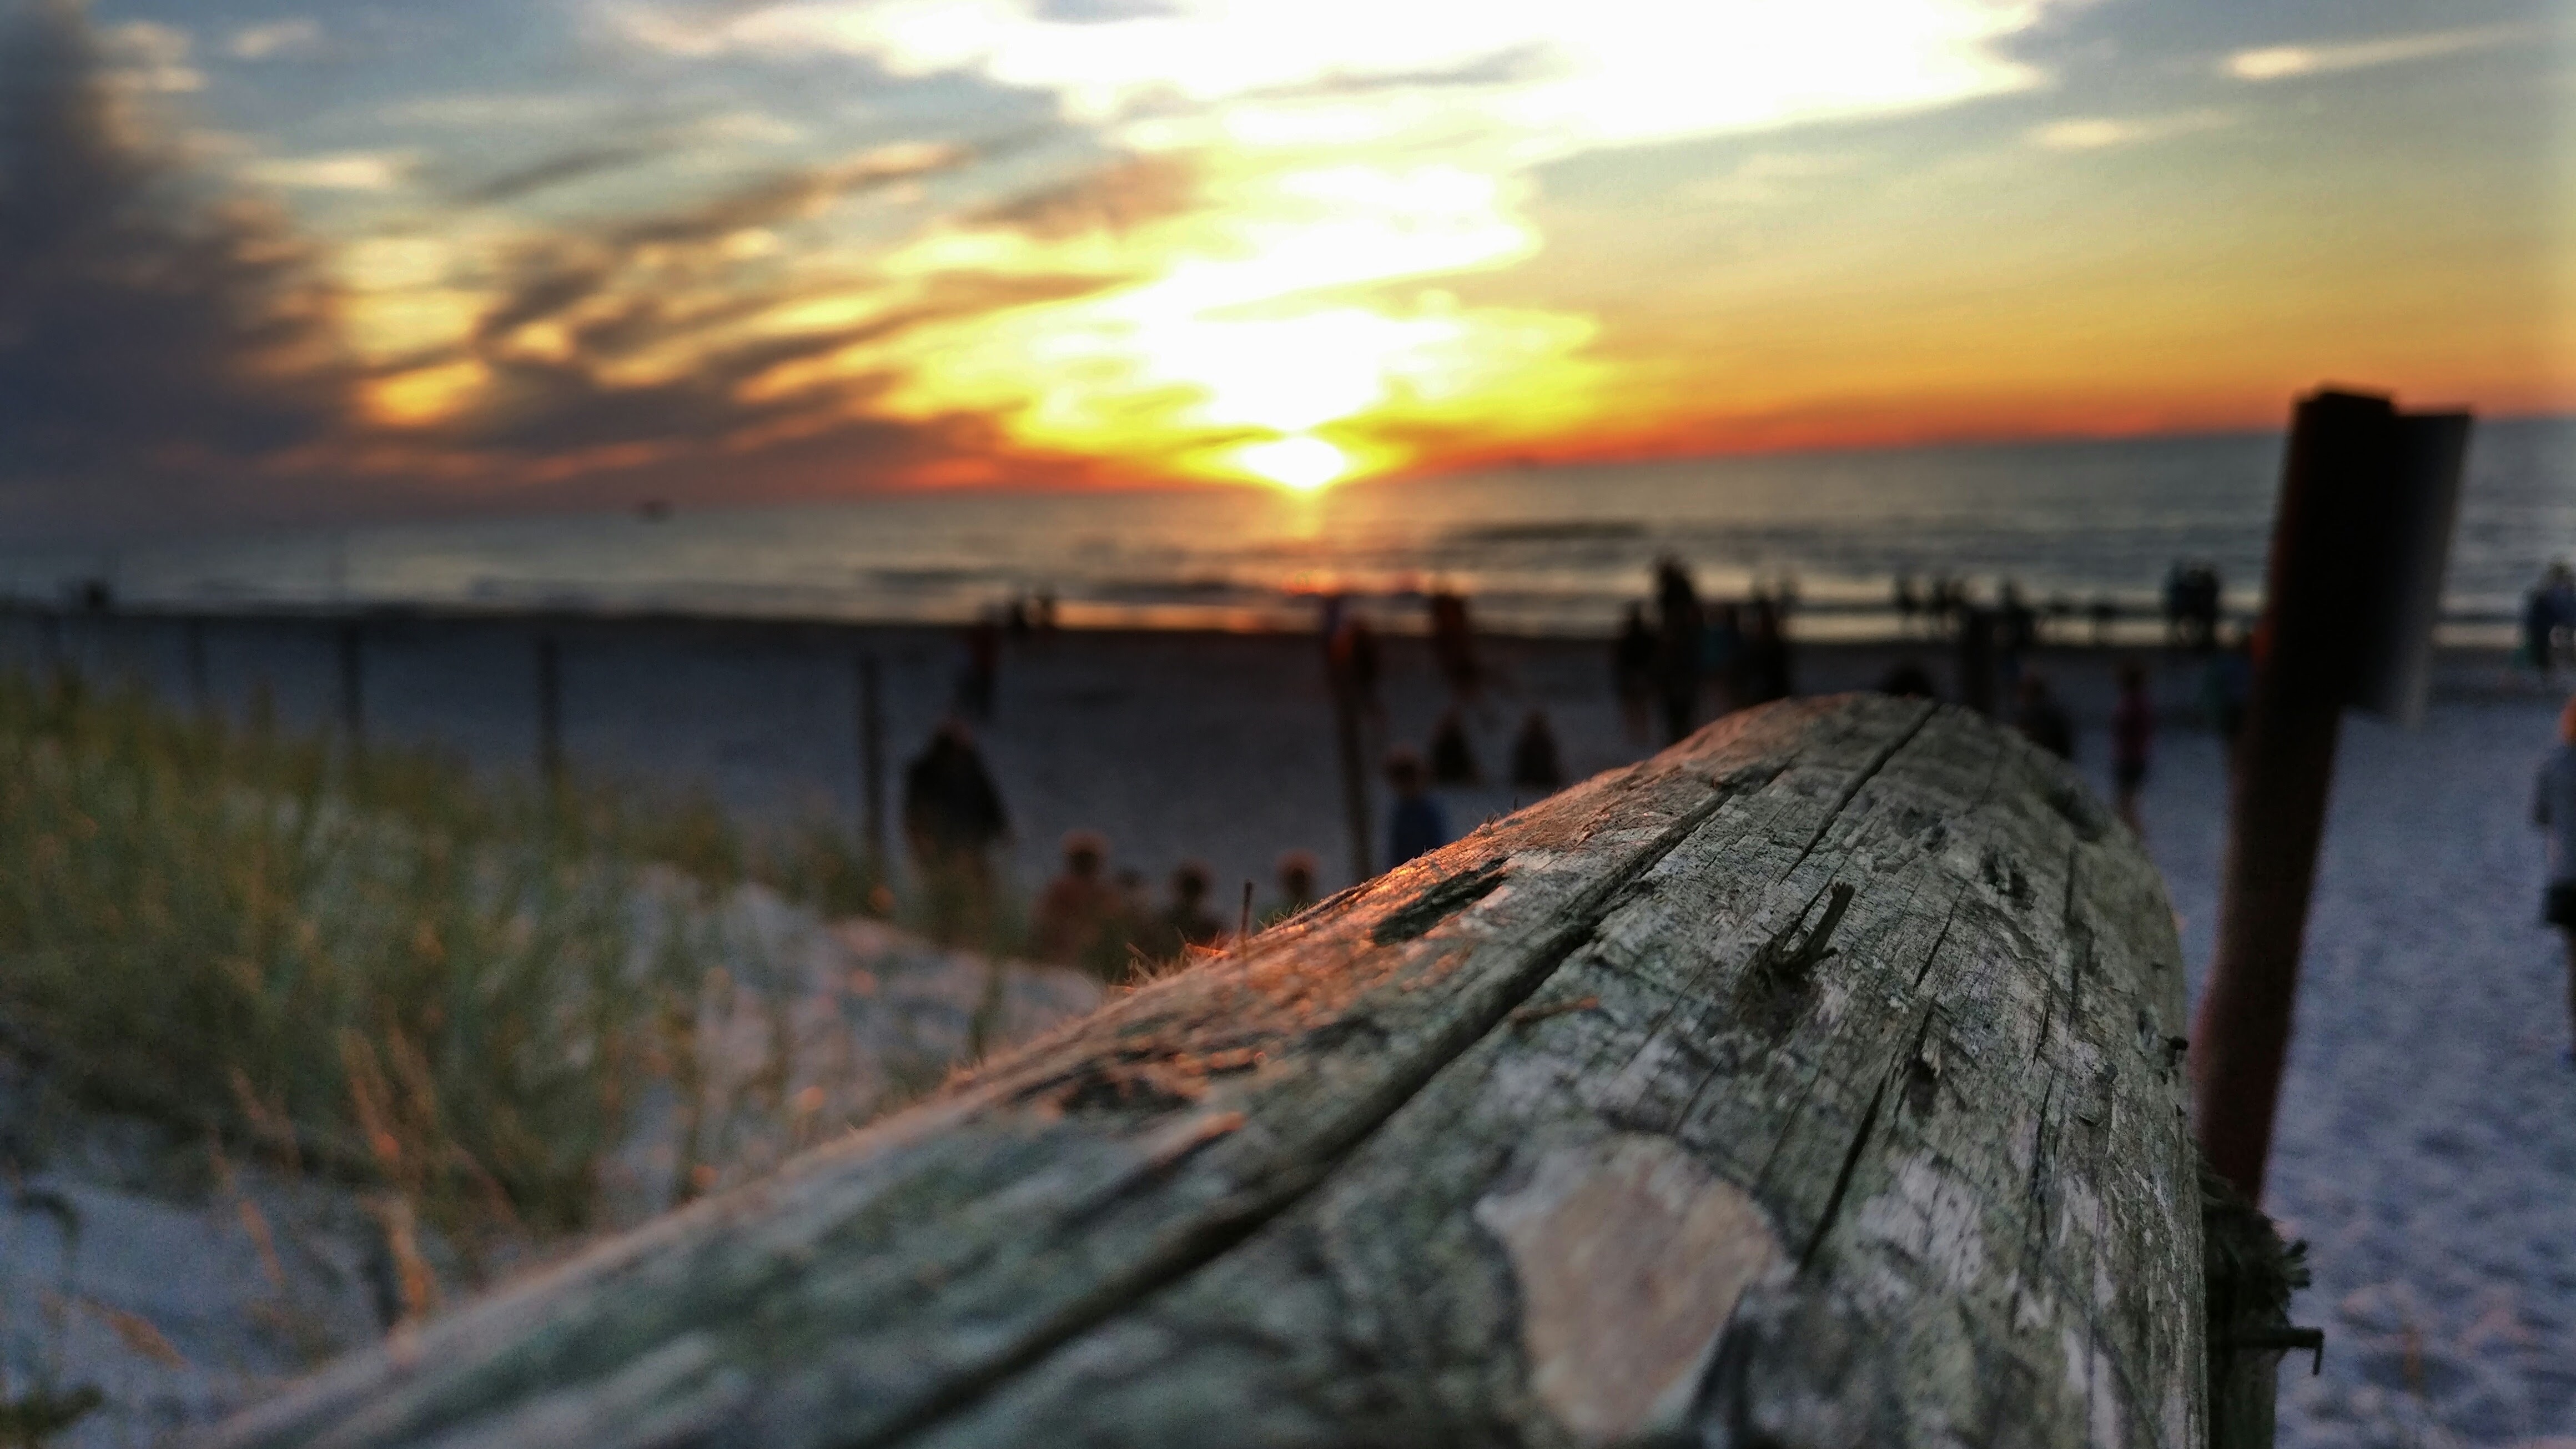
sea, coast, ocean, sunrise, sunset, sunlight, morning, shore, dawn, dusk, evening